Economy of Taiwan

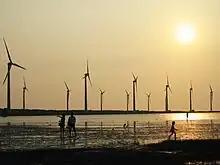
Wind turbines, such as these in Qingshui, Taichung, are part of the government's efforts in renewable energy commercialisation

Due to the lack of natural resources on the island, Taiwan is forced to import many of its energy needs (currently at 98%). Imported energy totaled US$11.52 billion in 2002, accounting for 4.1% of its GDP. Although the industrial sector has traditionally been Taiwan's largest energy consumer, its share has dropped in recent years from 62% in 1986 to 58% in 2002. Taiwan's energy consumption is dominated by crude oil & petroleum products (48.52%), followed by coal (29.2%), natural gas (12.23%), nuclear power (8.33%), and hydroelectric power (0.28%). The island is also heavily dependent on imported oil, with 72% of its crude oil coming from the Middle East in 2002. Although the Taiwan Power Company (Taipower), a state-owned enterprise, is in charge of providing electricity for the Taiwan area, a 1994 measure has allowed independent power producers (IPPs) to provide up to 20% of the island's energy needs. Indonesia and Malaysia supply most of Taiwan's natural gas needs. It currently has three operational nuclear power plants. A fourth plant under construction was mothballed in 2014.